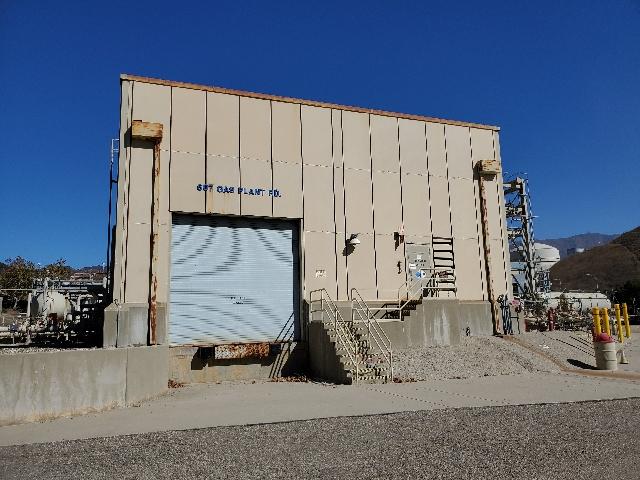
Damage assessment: no_damage